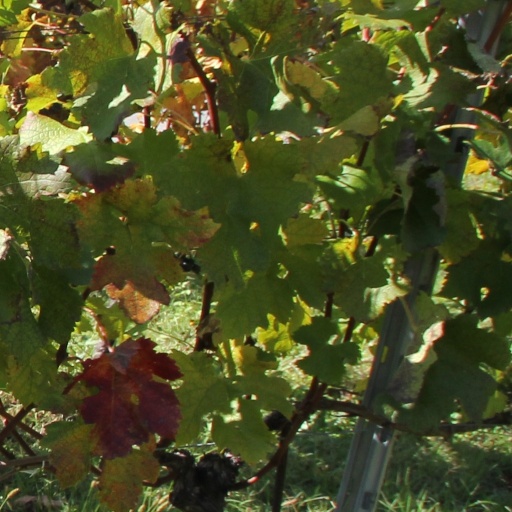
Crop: grape